Downtown Edmonton

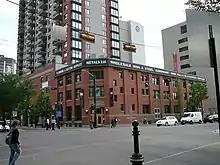
The Warehouse District consists of repurposed warehouses from the early 20th century.

The Warehouse District is between Jasper Avenue and 104 Avenue and between 103 Street and 109 Street. During the first decade of the 20th century, the Hudson's Bay Company began selling its land holdings in this area, and businesses were quick to move in. Between 1909 and 1914, no fewer than two dozen warehouses were constructed.